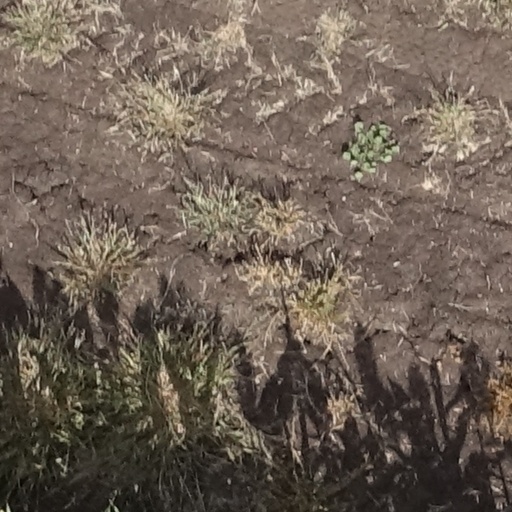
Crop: sorghum